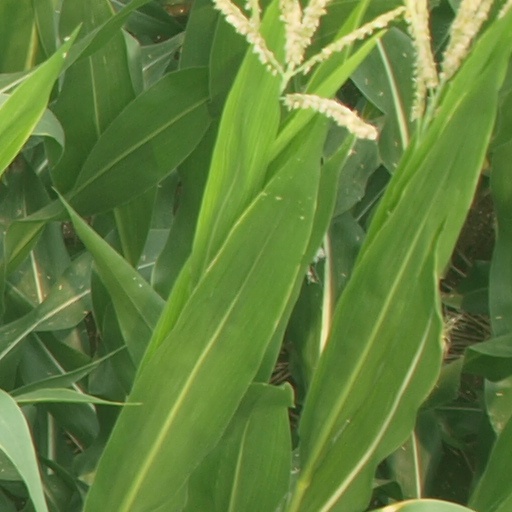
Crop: maize; corn